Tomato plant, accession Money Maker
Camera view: tilt-top (135 deg); turntable rotation: 210 degrees
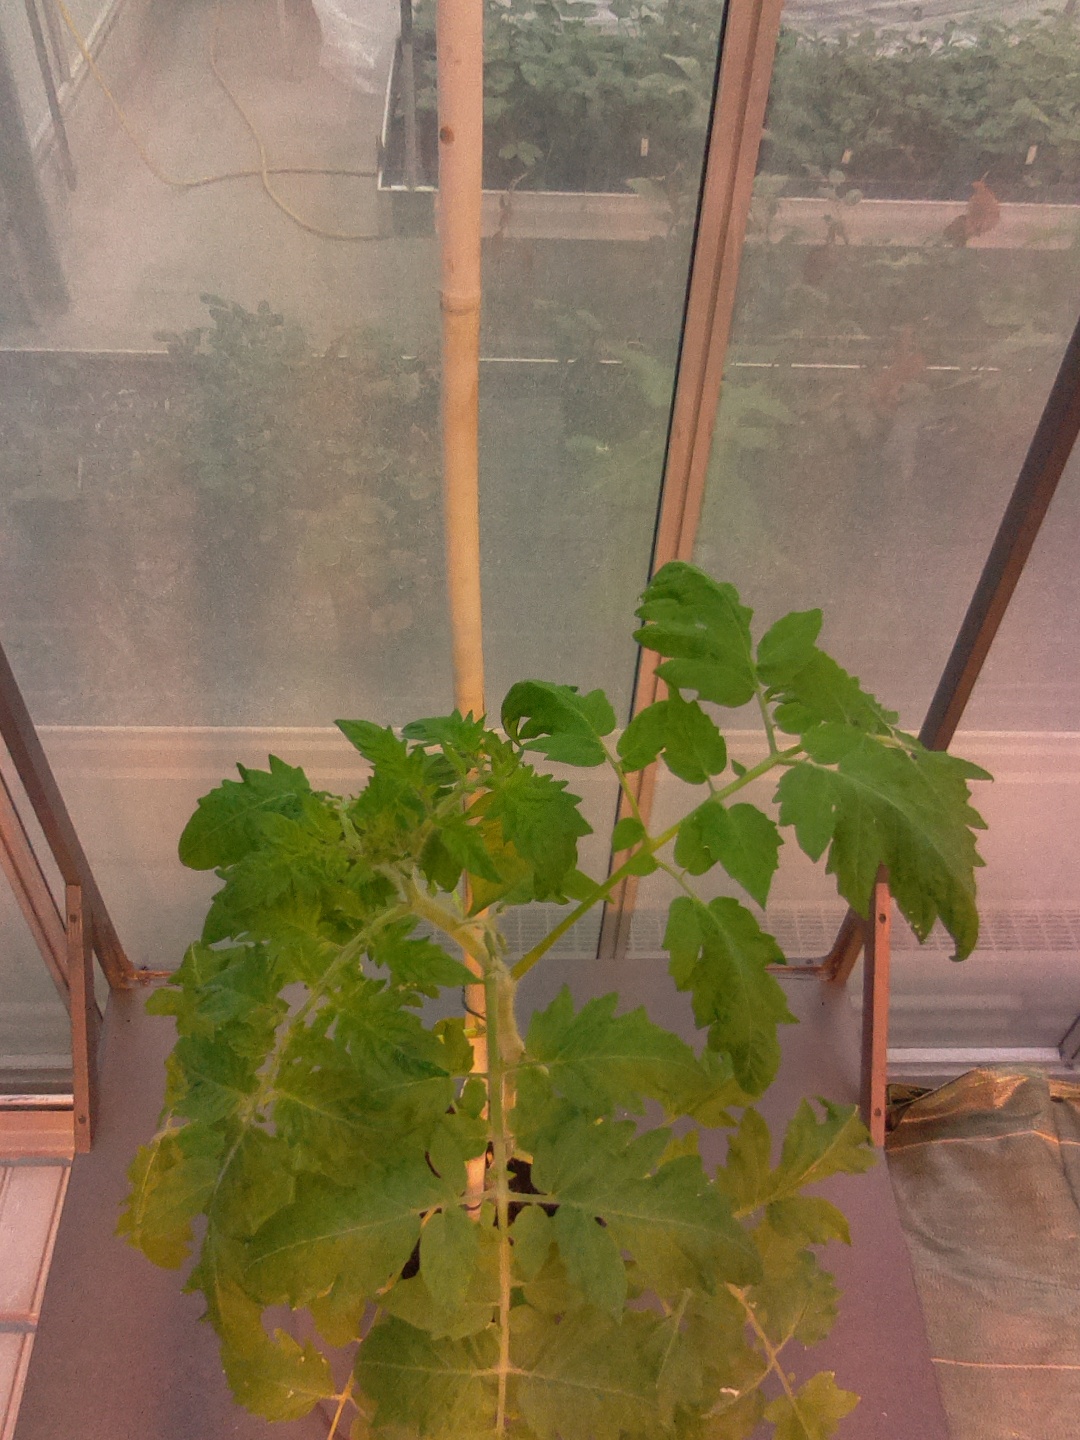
BBCH growth stage 55: 5 inflorescences visible